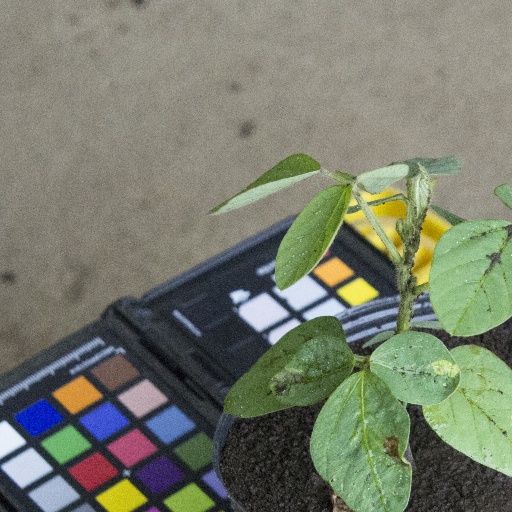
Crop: soybean